Raffaele De Rosa

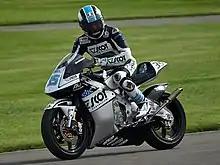
De Rosa at the 2009 British Grand Prix

Raffaele De Rosa (born 25 March 1987 in Naples) is an Italian road racer of solo motorcycles. He has competed mainly in the Supersport World Championship.